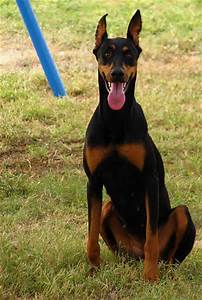
Label: dog